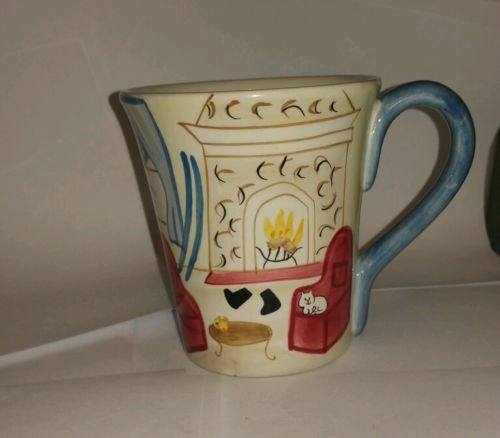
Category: mug